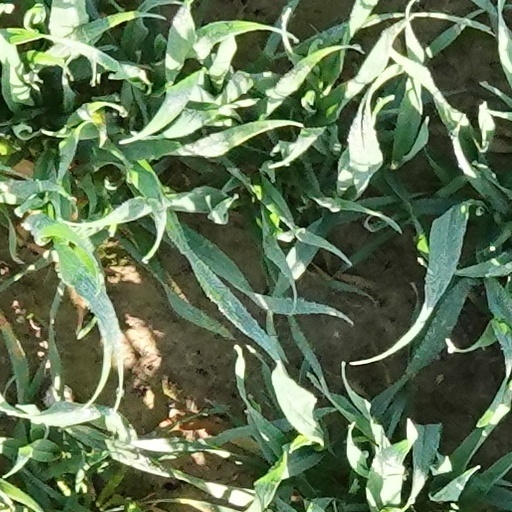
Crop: wheat